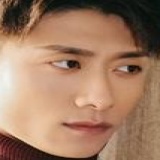
diễn viên Trương Nhất Sơn